No. 92 Squadron RAF

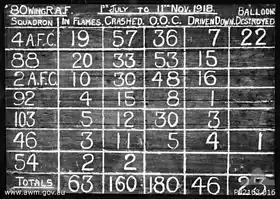
Serny, France, November 1918. A score board recording the claims for enemy aircraft destroyed by No. 80 Wing from July–November 1918. The squadrons listed are: No. 92 Squadron, No. 4 Squadron, Australian Flying Corps (AFC), No. 88 Squadron, No. 2 Squadron AFC, No. 103 Squadron, No. 46 Squadron, and No. 54 Squadron. The other columns are headed "In Flames", "Crashed", "O.O.C." (Out of Control), "Driven Down" and "Balloons Destroyed"."

No. 92 Squadron was established as part of the Royal Flying Corps at London Colney on 1 September 1917, working up as a scout squadron with Sopwith Pups, SPAD S.VIIs, and Royal Aircraft Factory SE.5as. The Squadron became part of the Royal Air Force on its formation on 1 April 1918. Standardising on SE.5as, the squadron went to France in July 1918, at first operating in the Dunkirk area. It was then moved to Serny in August 1918, where it began scoring victories. During the Somme Offensive of 1918 the squadron was heavily involved, and continued to operate over the Western Front until the Armistice. It was disbanded on 7 August 1919, while stationed at Eil with the Army of Occupation. It had claimed a total of 38 victories during its World War I service. Eight aces had served in the squadron, including Oren Rose,